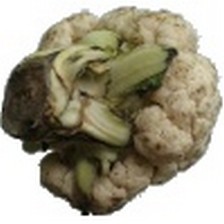
Label: others